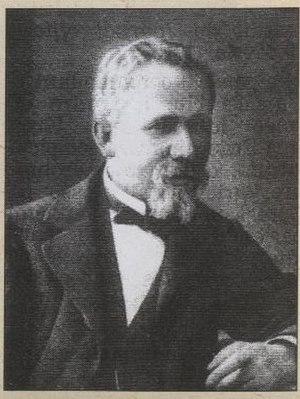
Photographie de l'architecte français Edouard LAmy.
Édouard Lamy, 1845-1919, était un architecte rémois.
Fondé en 1874 par les Pères jésuites, Saint-Joseph de Reims est un établissement scolaire catholique mixte sous contrat d’association avec l’État scolarisant 1 250 élèves de la maternelle au baccalauréat, actuellement situé entre les rues des Capucins, de Venise, de l'Équerre et des Moulins à Reims. Il dispose d’un internat de 340 lits pour les collégiens et les lycéens et propose un projet de formation, fortement inspiré de la pédagogie ignatienne, en trois étapes :